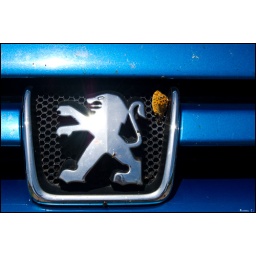
Dead butterfly in front of my car ^^